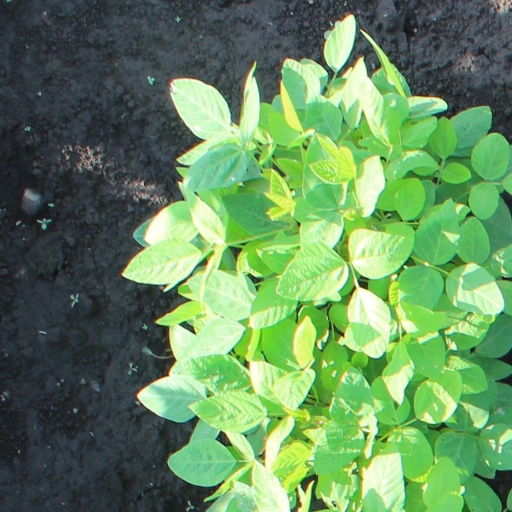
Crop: soybean